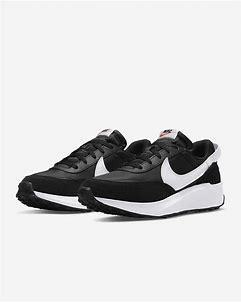
Brand: Nike
Model: Waffle Debut